Elena Cué

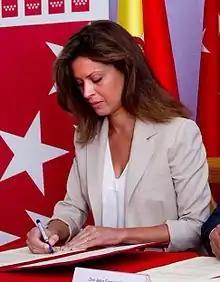
Cué in 2013

Elena Cué (born 1972) is a Spanish businesswoman, art expert and writer. She graduated in Philosophy and Gemology, publishes articles, and interviews world renown artists for the Spanish newspaper ABC, as well as for the US version of the Huffington Post.